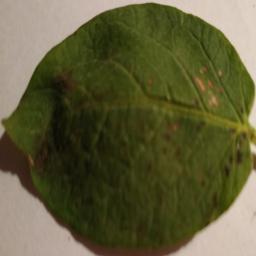
Etiqueta: Tizon_Temprano